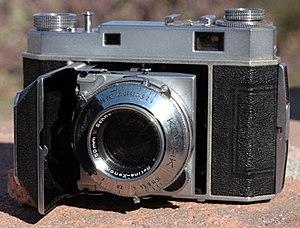
Kodak Retina désigne une série d'appareils photographiques de format 35 mm du fabricant américain Kodak. Les Retina étaient fabriqués à Stuttgart en Allemagne par Nagel Kamerawerk, entreprise que Kodak avait acquise en 1931. La série Retina était réputée pour sa taille compacte, sa qualité et son faible coût par rapport à ses concurrents. La série conserve une forte popularité encore aujourd'hui. Le premier Retina sort en 1934. La série Retina continue jusqu'en 1969 avec une variétés de modèles à soufflets ou sans soufflets, comprenant le Retina Reflex SLR.